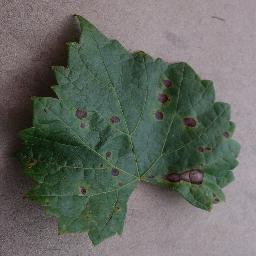
Label: Grape___Black_rot